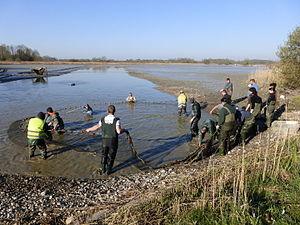
Pêche d'étang dans la Dombes
Les étangs de la Dombes sont un ensemble d'étangs situés sur le plateau de la Dombes, dans l’est de la France, au nord-est de Lyon, au milieu de terres agricoles. Il s’agit d’un des pays du département de l’Ain, au sein de la région Rhône-Alpes ; elle s’étend sur une superficie d’environ 1 000 km². La Dombes est limitée à l’ouest par la vallée de la Saône et au sud par la Côtière qui surplombe les plaines du Rhône. La principale caractéristique de la région est le nombre d’étangs qui la composent : environ 1100 représentant 12 000 ha de surface en eau.